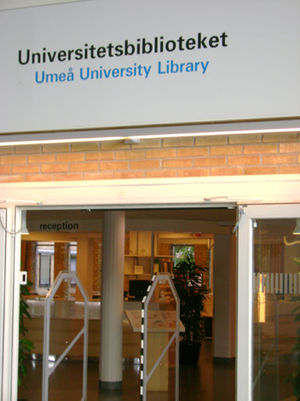
Umeå universitetsbibliotek
Entréen til UB fran Lindellhallen
Umeå universitetsbibliotek er det største forskningsbibliotek i Norrland. De vigtigste målgrupper er forskere, lærere og studerende ved Umeå Universitet men almenheden er også velkomne. På biblioteket findes der bl.a. bøger, tidskrifter, aviser, afhandlinger, småtryk og jornaler i både trykt og digital form. Endvidere tilbyder biblioteket adgang til et stort antal databaser indenfor forskellige emner samt lokaler til individuelle studier og gruppearbejde.